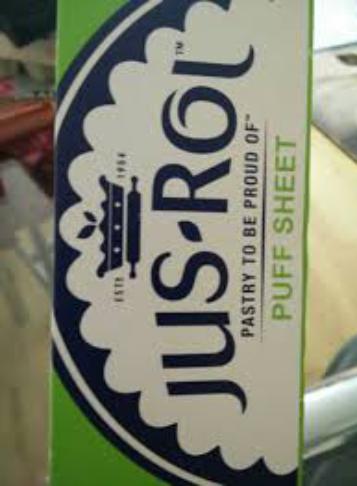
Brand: Jus-Rol
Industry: Food